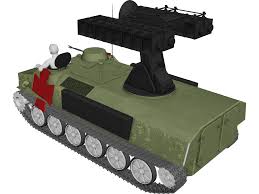
Label: MT_LB